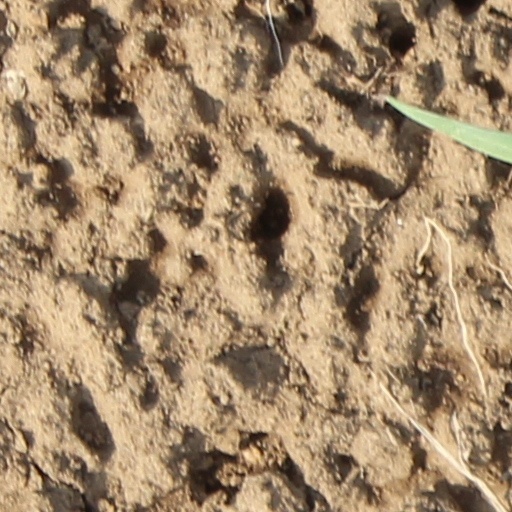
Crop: wheat